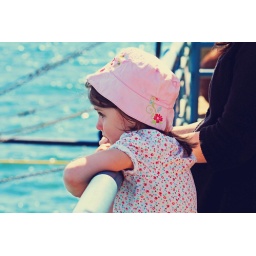
A little girl on the Santa Monica Pier tries to catch a view of dolphins jumping off in the distance.